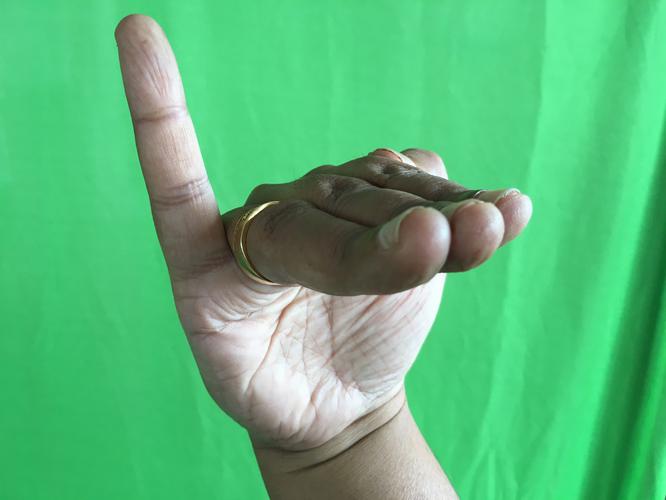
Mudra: Hamsapaksha
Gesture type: double_hand